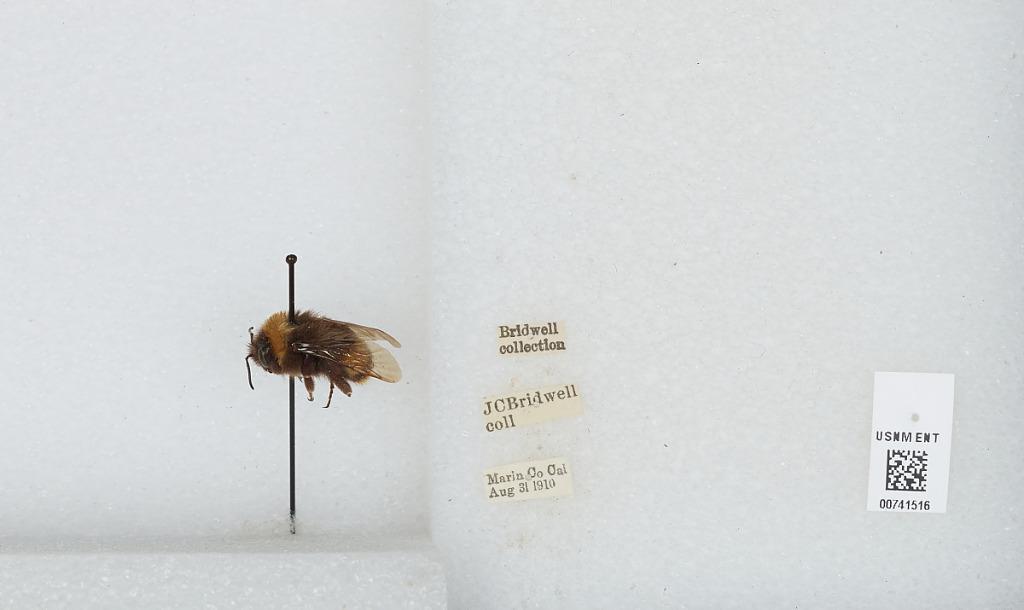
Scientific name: Bombus (Bombus) occidentalis Greene
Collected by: J. Bridwell
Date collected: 1910-8-31
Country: United States
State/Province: California
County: Marin
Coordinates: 38.03, -122.73